Ermin of Lobbes

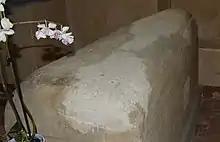
Sarcophagus of Saint Ermin in the parish church of Lobbes

Saint Ermin of Lobbes (died 737, in Lobbes, Hainaut, Belgium) was the second abbot of Lobbes Abbey.